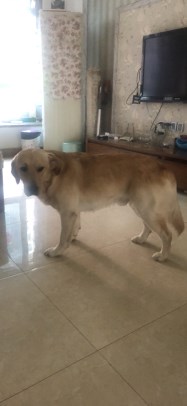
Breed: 3580-n000122-Labrador_retriever